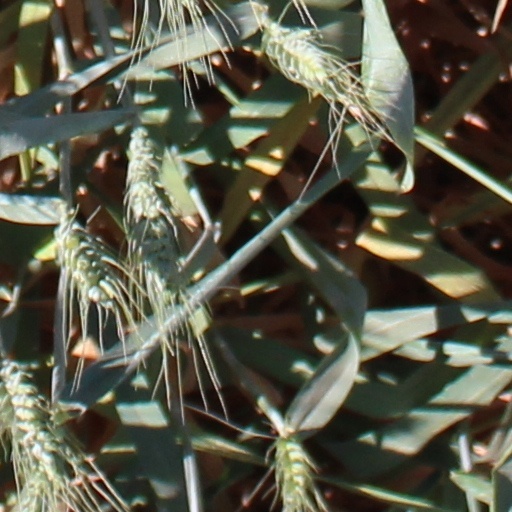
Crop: wheat